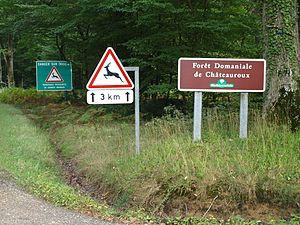
Le Poinçonnet (Indre, France)